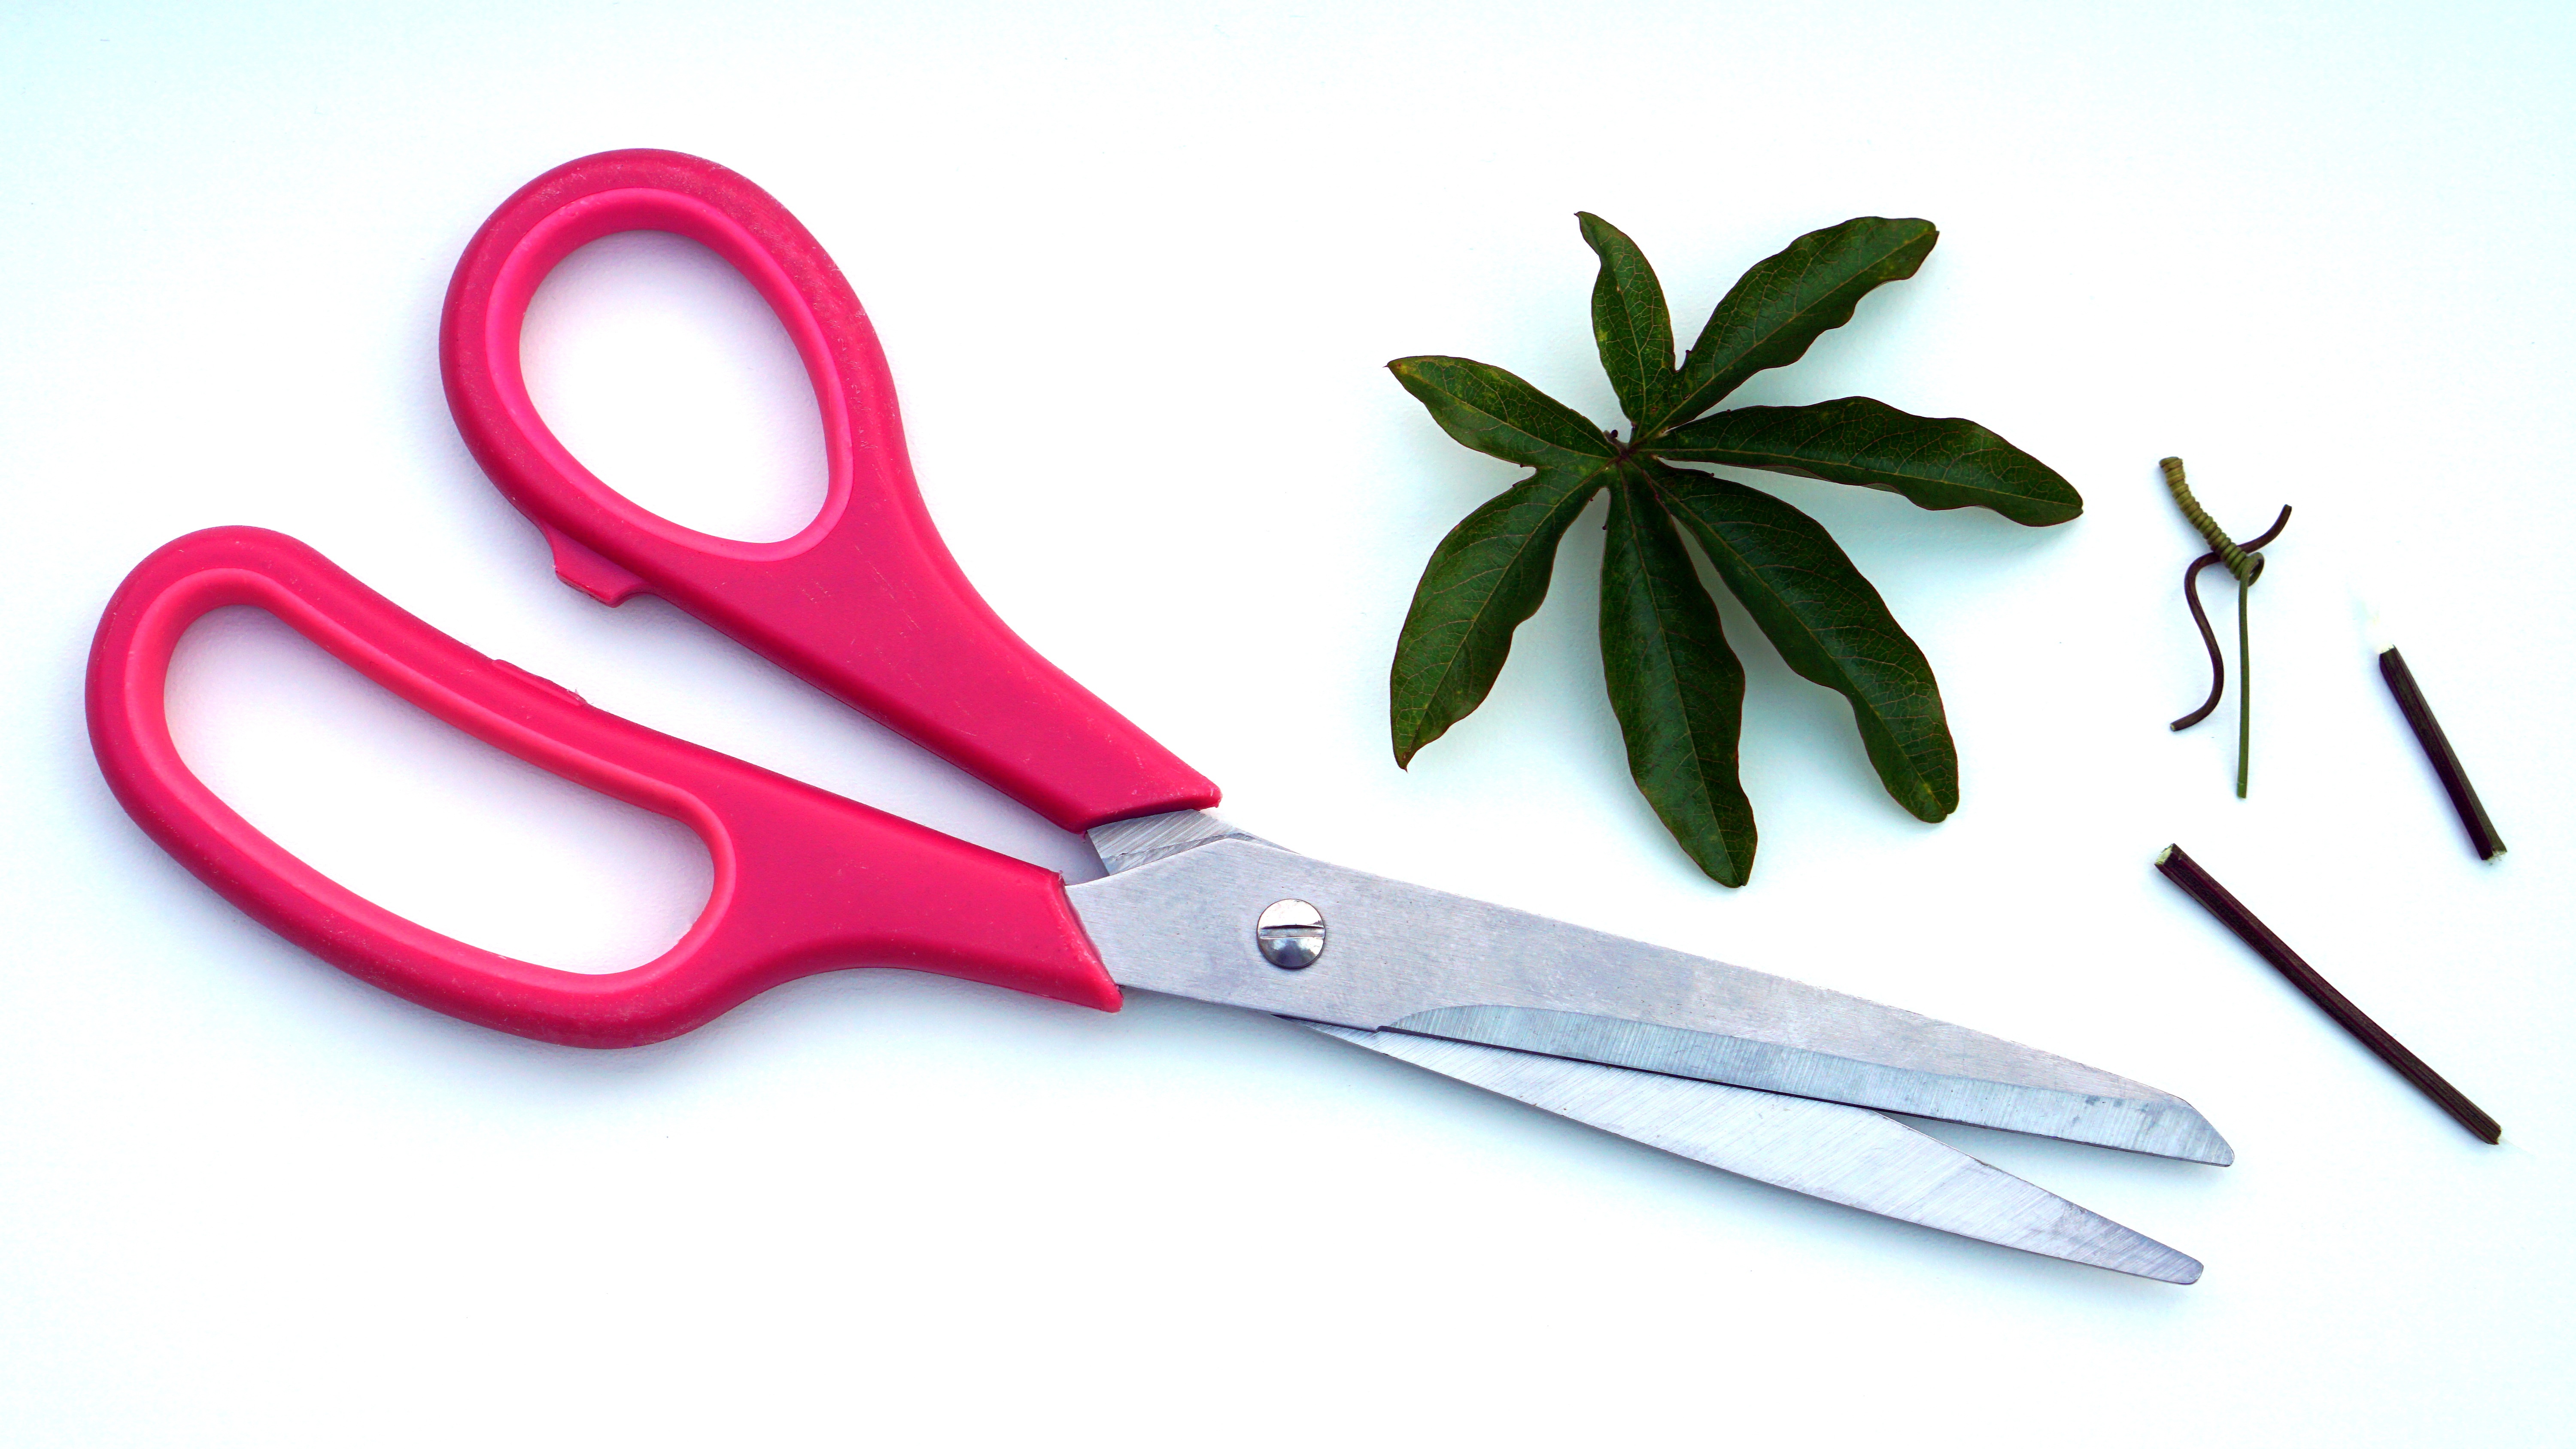
work, plant, flower, tool, care, garden, cut, cutting, gardening, trim, trimming, scissors, pruning, pruner